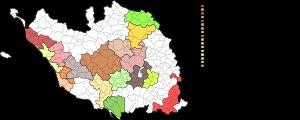
Dans la Vendée, l’histoire du découpage intercommunal se constitue de différentes étapes entre la mise en place des premières formes intercommunales à la fin du XIXᵉ siècle et l’émergence, entre les années 1990 et 2000, de nouvelles structures : les établissements publics de coopération intercommunale à fiscalité propre.